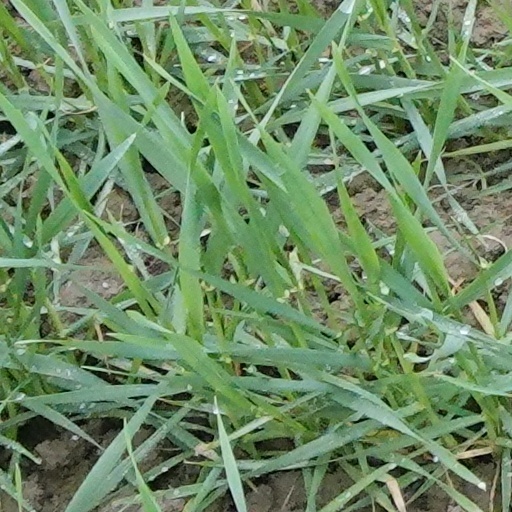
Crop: wheat